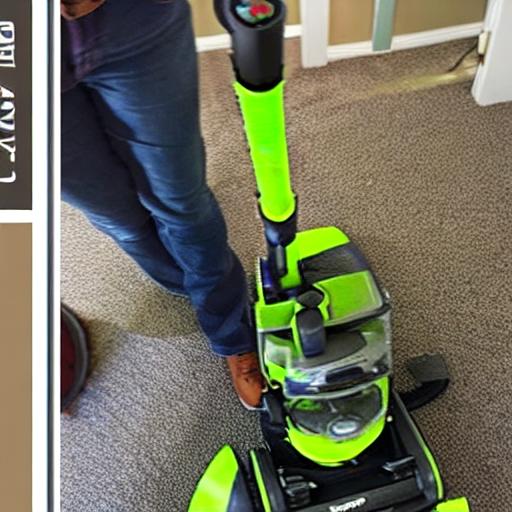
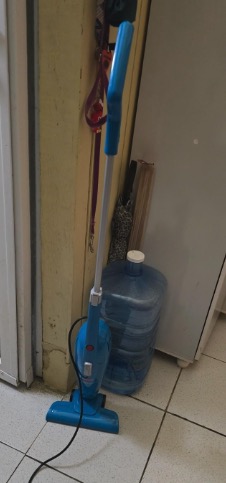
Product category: items_vacuum
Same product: no